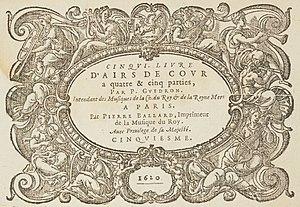
Title page of Cinquième livre d'airs de cour by P. Guédron, Paris, 1620.
Pierre Guédron est un compositeur, chantre et luthiste français, né en 1565 au plus tard dans le Dunois et mort à Paris peu avant juillet 1620.